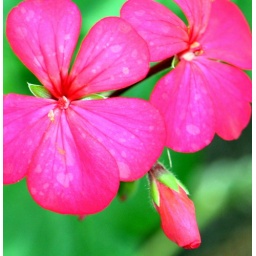
these were clumped underneath a tree and looked so vivid against the green